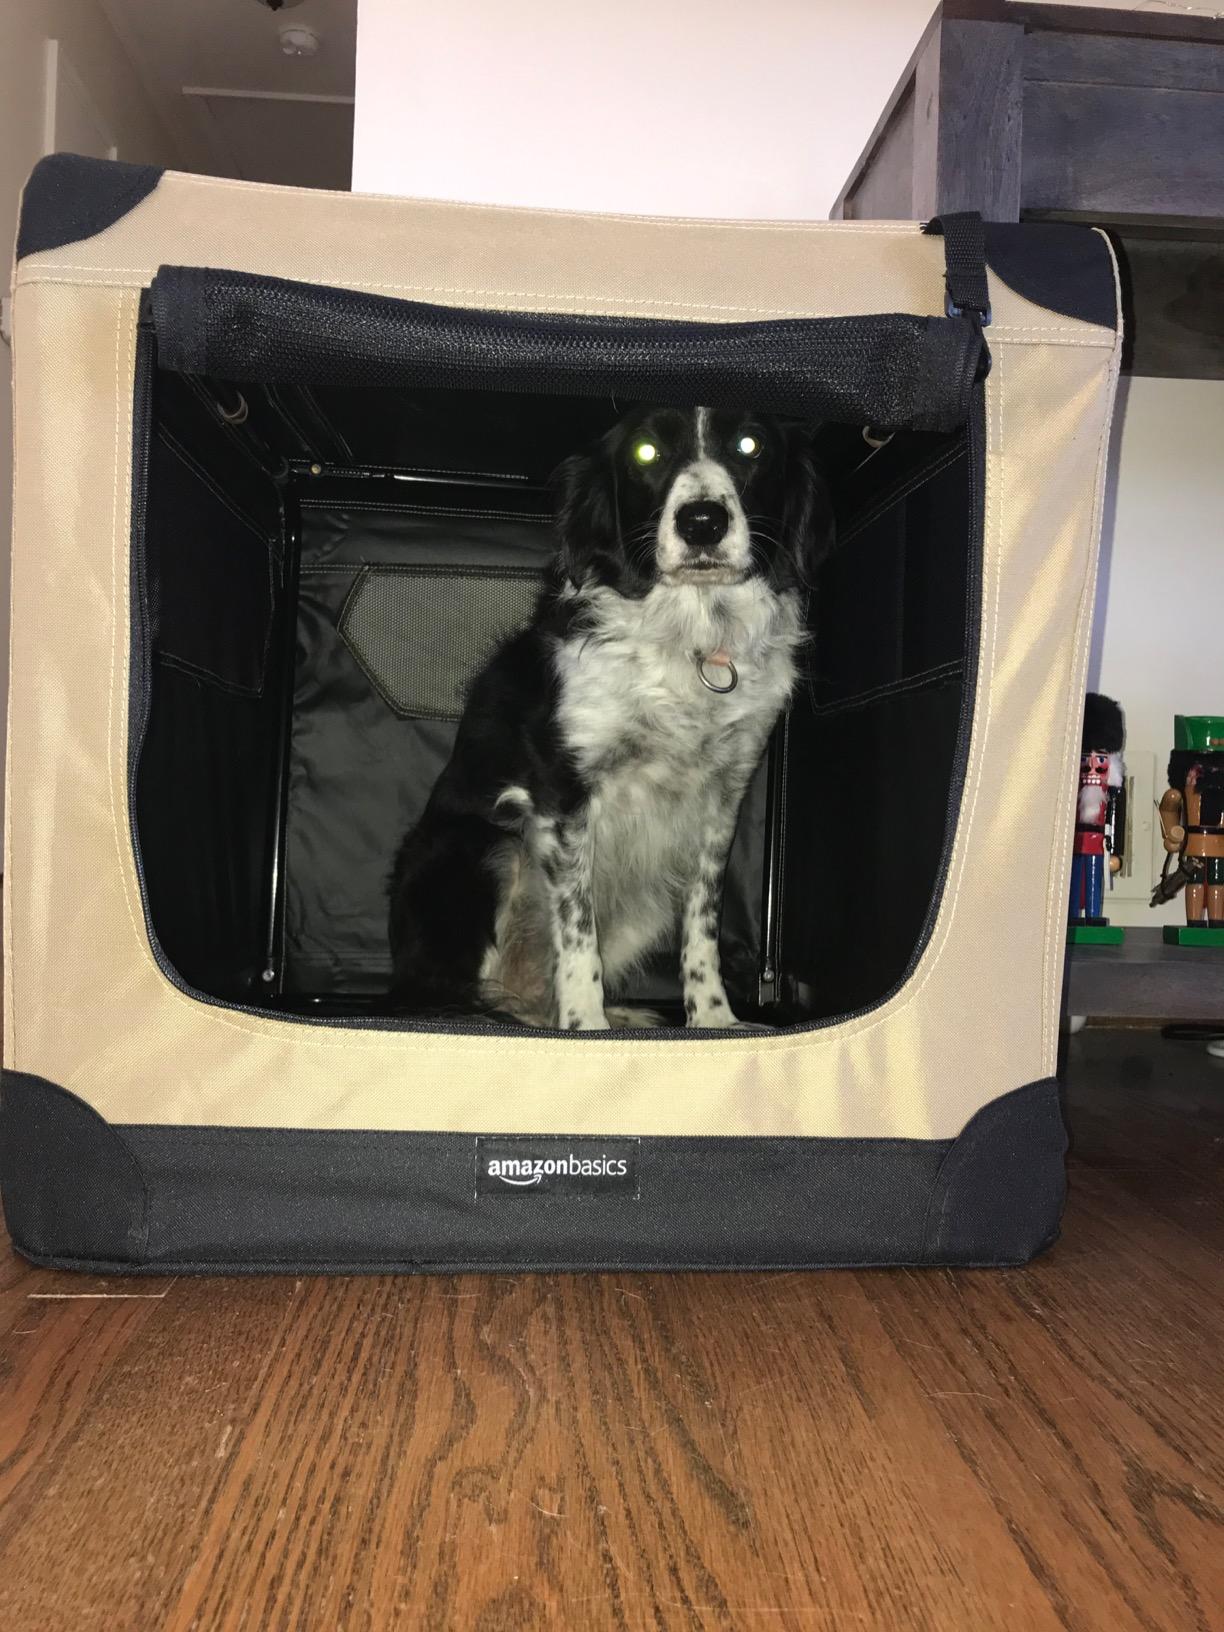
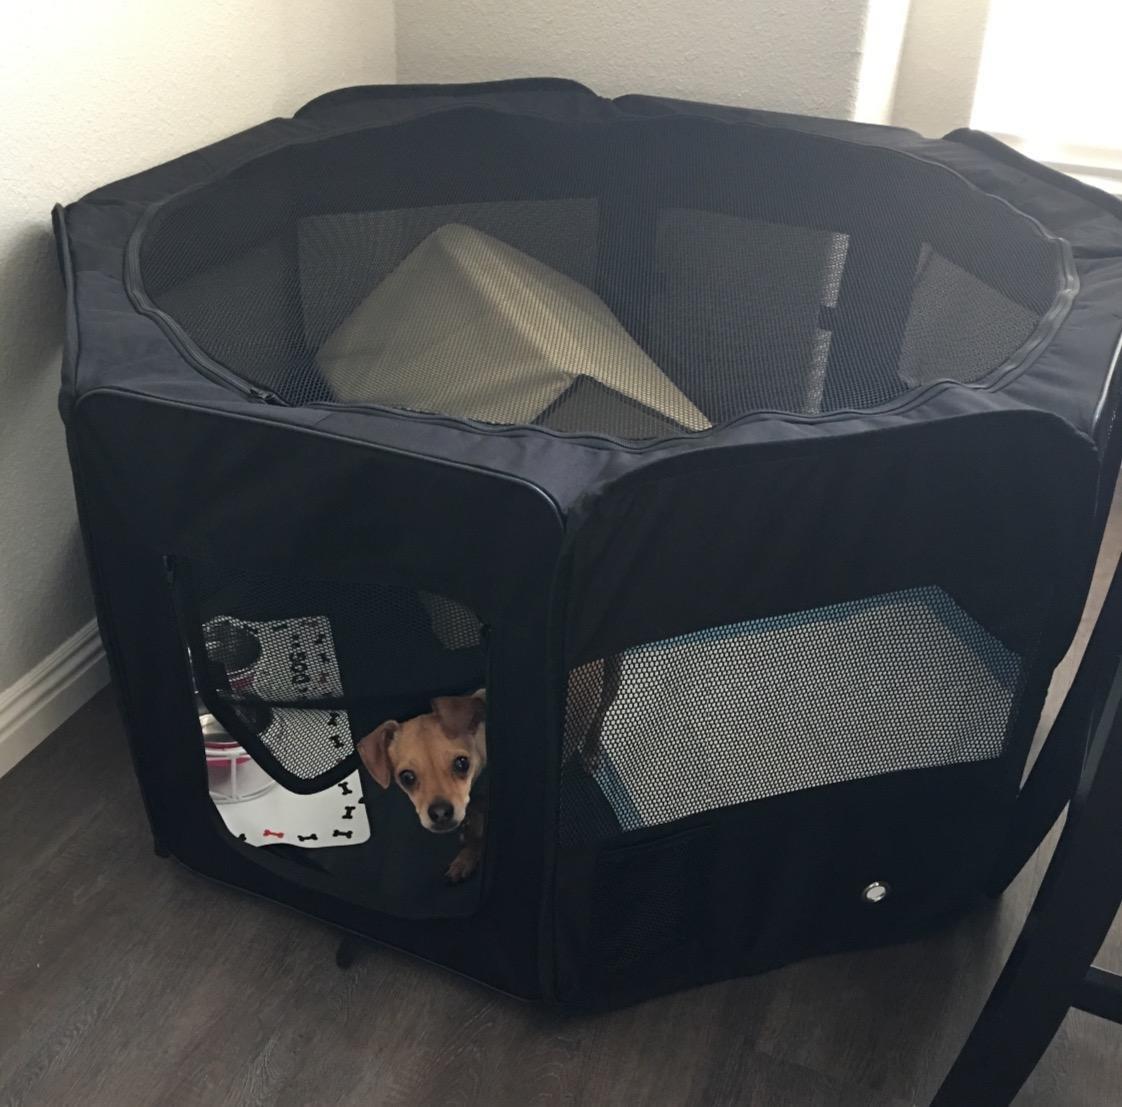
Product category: items_kennel
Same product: no